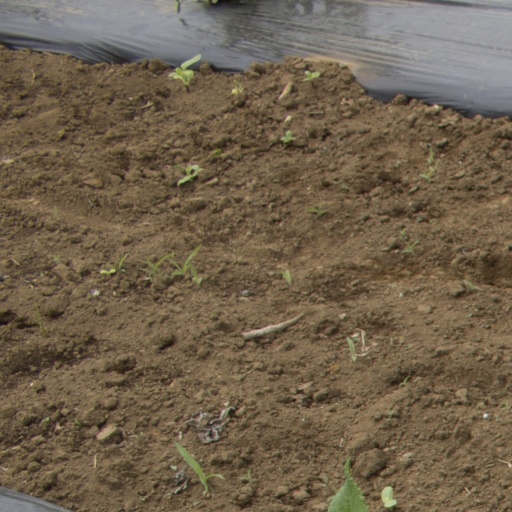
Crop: Jerusalem artichoke